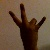
The image shows a hand gesture representing the number 7 in Indian Sign Language.